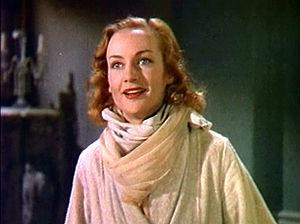
La Joyeuse Suicidée est un film américain réalisé par William A. Wellman, sorti en 1937. Le film est typique du style screwball comedy.